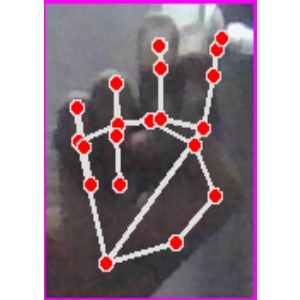
अक्षर: ह